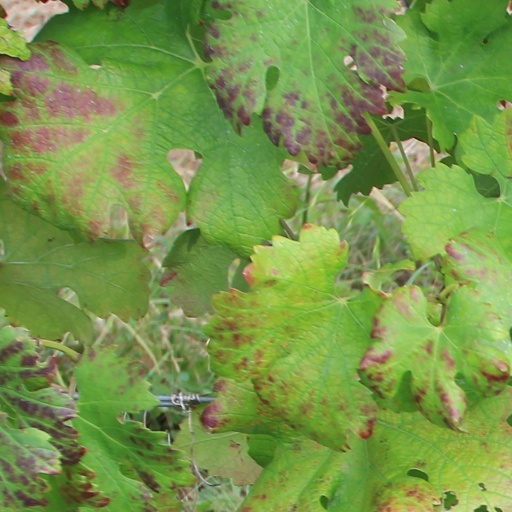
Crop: grape